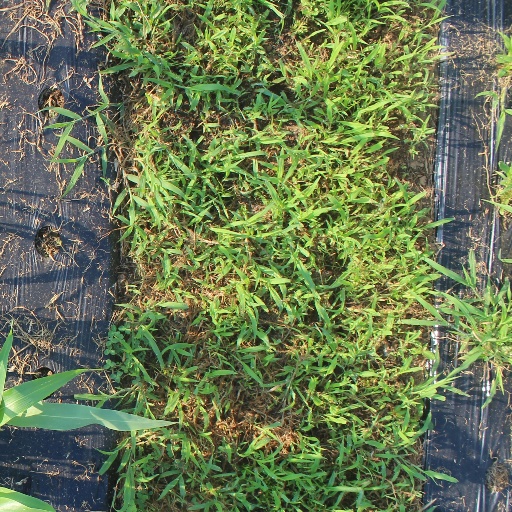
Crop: sorghum